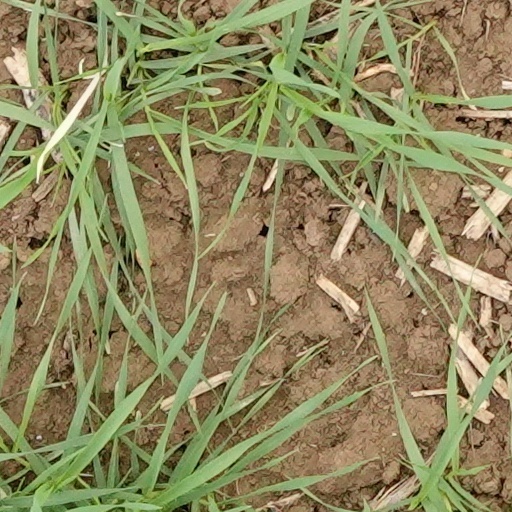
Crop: wheat